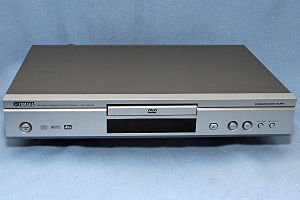
Yamaha Corporation / Produkter
Yamaha Corporation er en japansk multinationalt selskab and konglomerat med en meget bredt produktsortiment og services. Yamaha Corporation er en af bestanddelene af Nikkei 225 og er verdens største piano fremstillende selskab. Den tidligere motorcykel afdeling blev etableret i 1955 som Yamaha Motor Co., Ltd., som startede som et tilknyttet selskab, men som senere blev selvstændig, selvom Yamaha Corporation stadig er en stor aktionær.